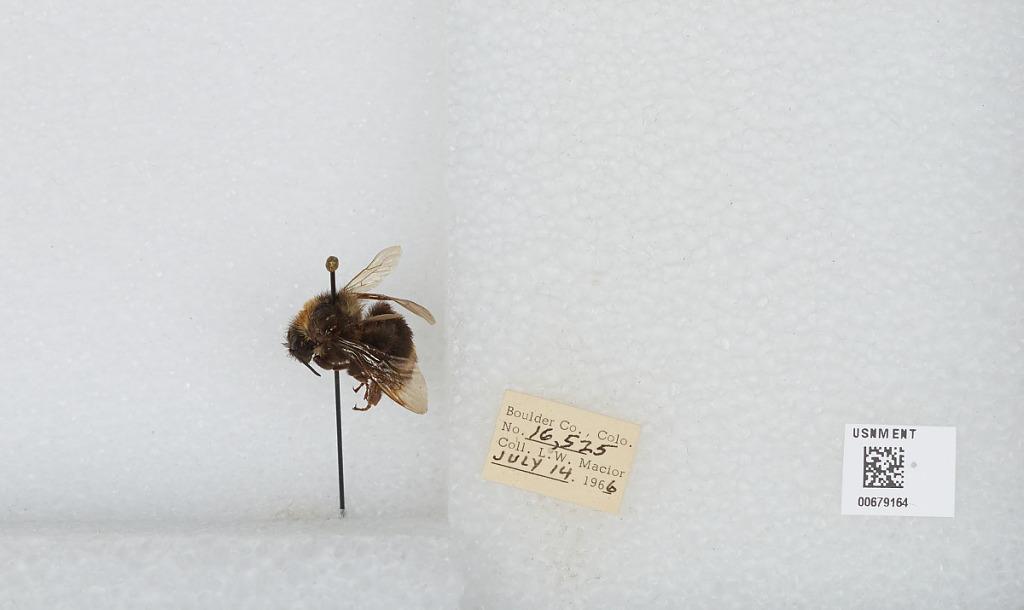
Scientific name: Bombus (Bombus) occidentalis Greene
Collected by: L. Macior
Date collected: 1966-7-14
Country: United States
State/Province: Colorado
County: Boulder
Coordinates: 40.0017, -105.308